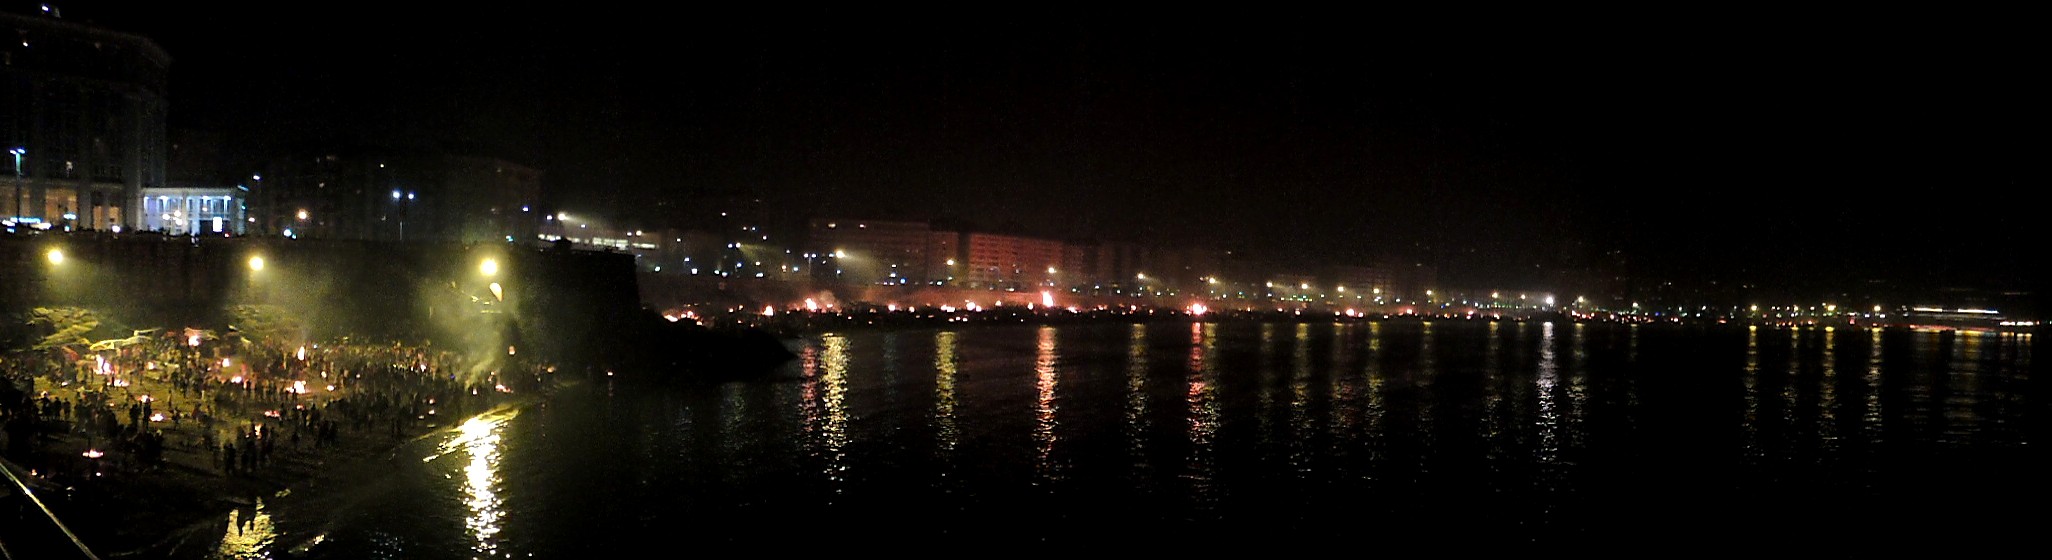
skyline, night, recreation, reflection, fireworks, event, midnight, outdoor recreation